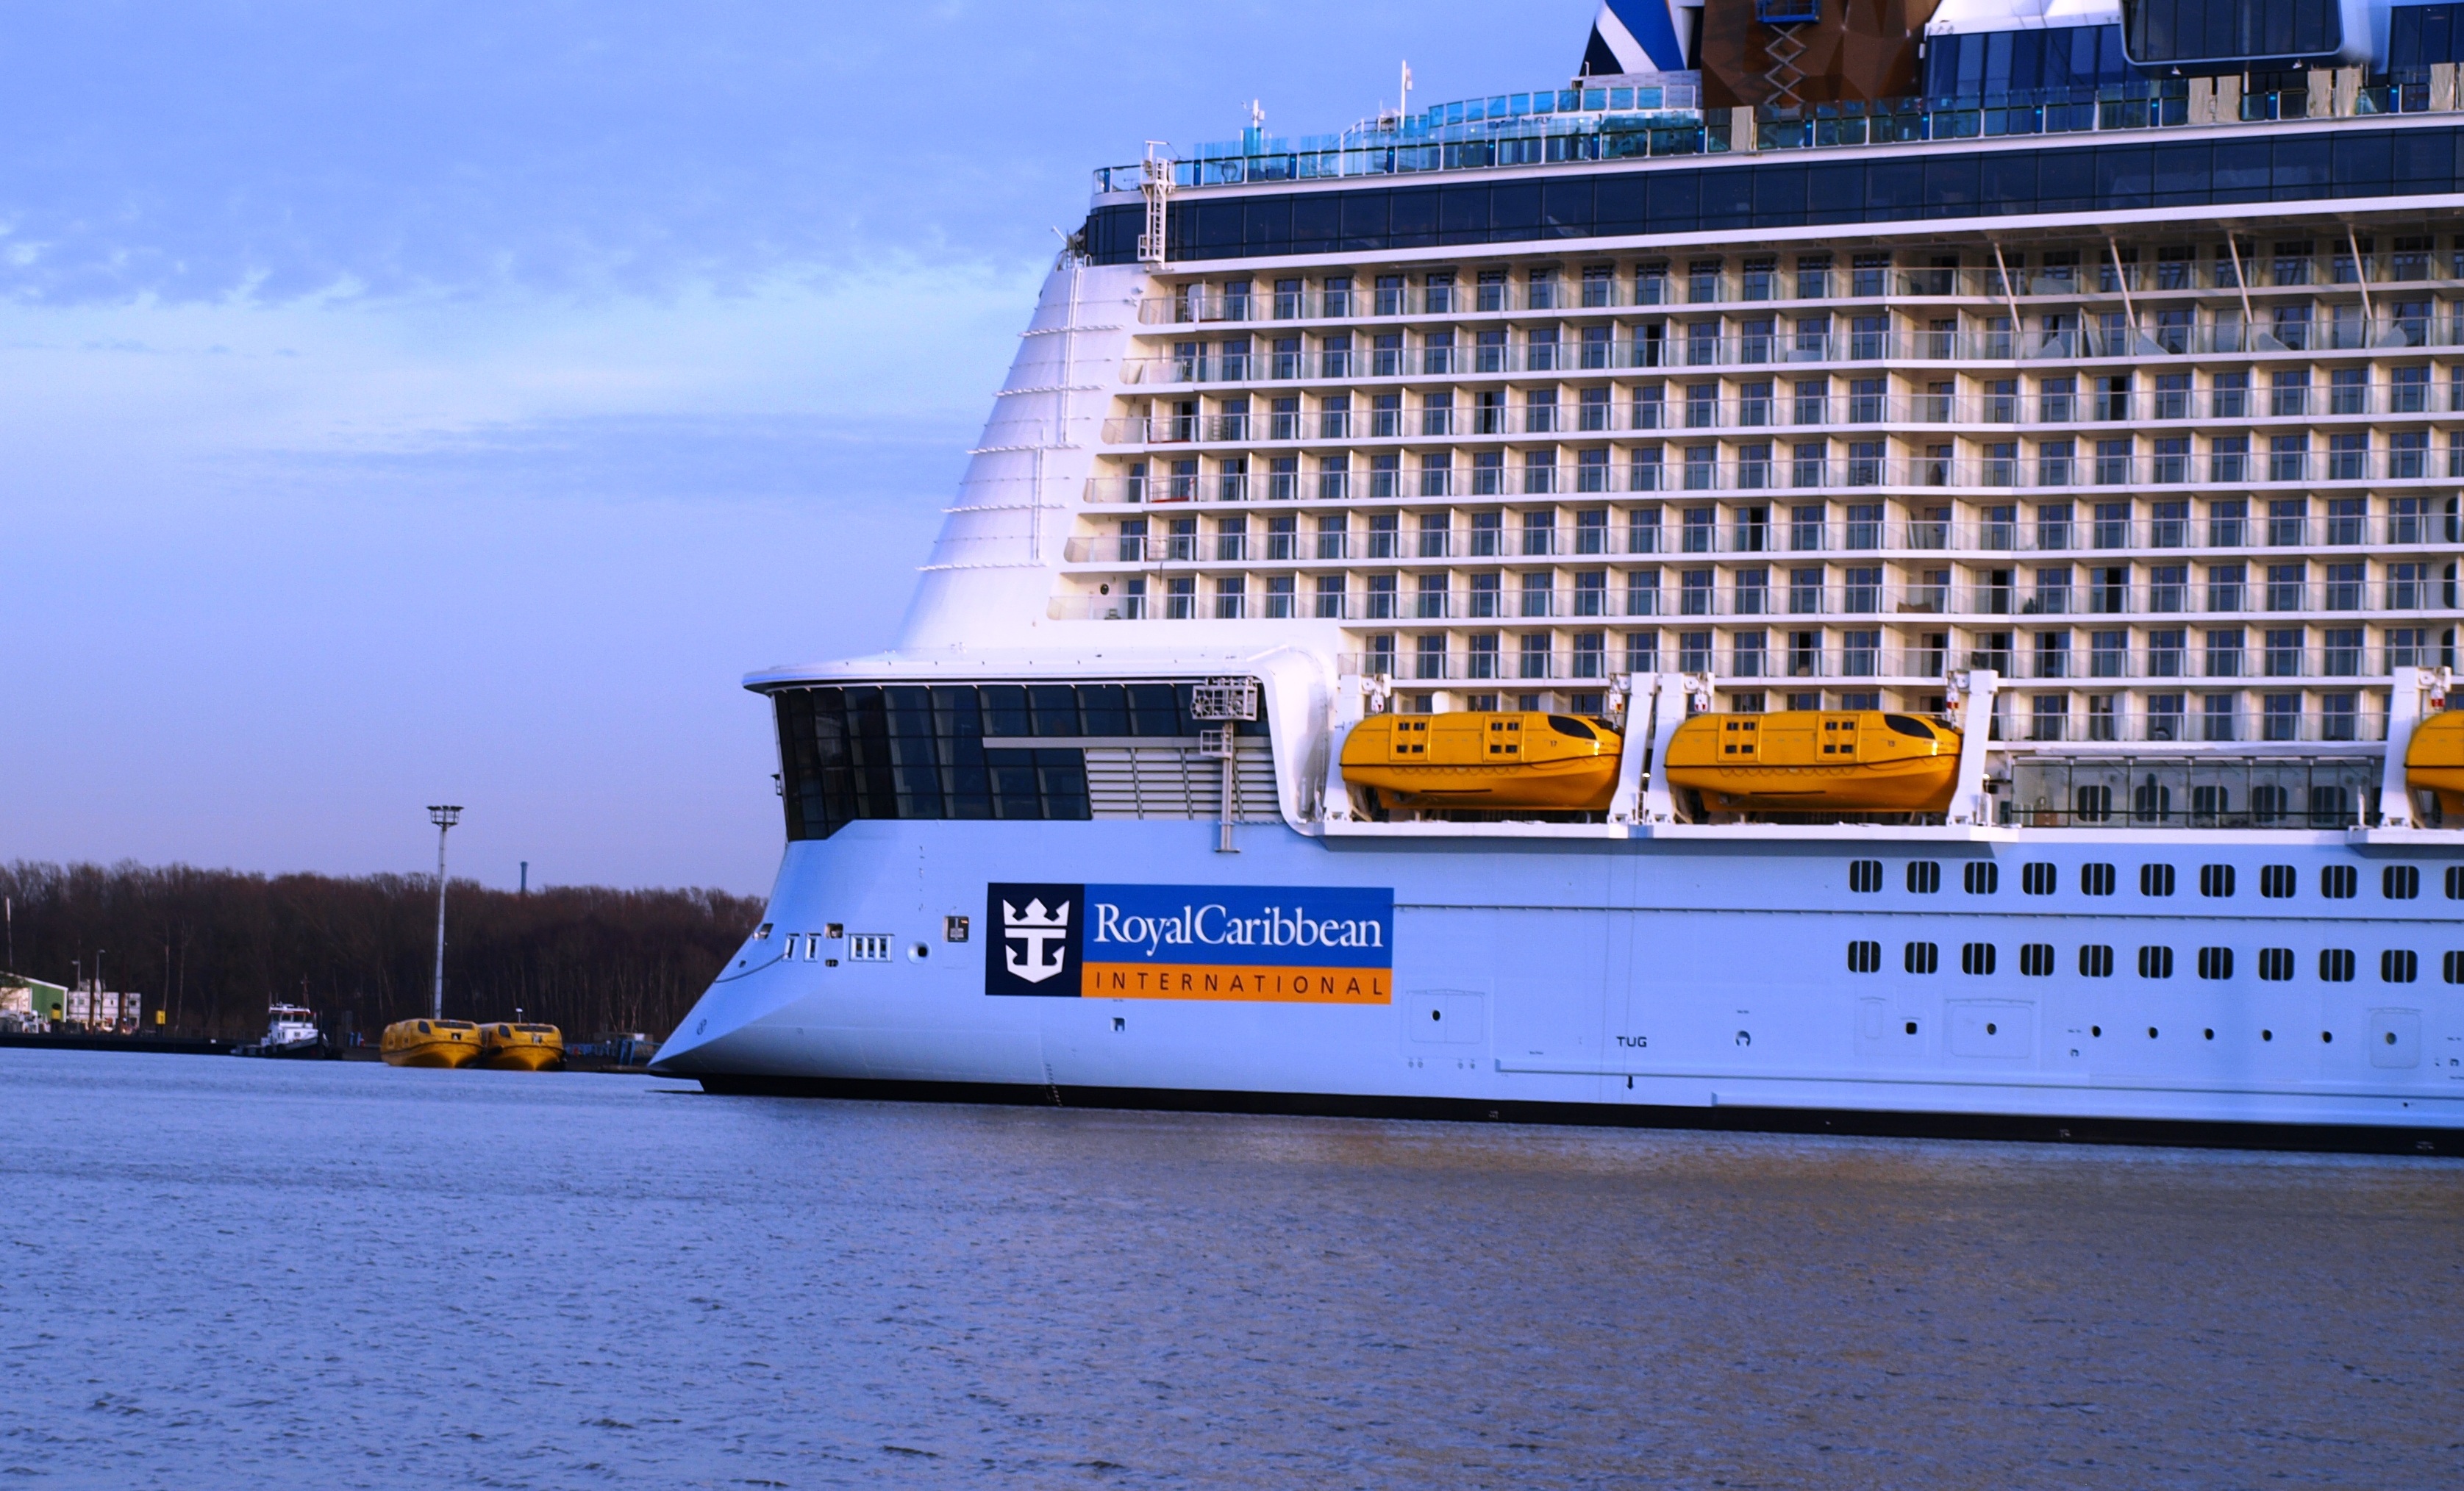
sea, boat, ship, transport, vehicle, harbor, cargo ship, ferry, large, watercraft, cruise ship, passenger, container ship, motor ship, passenger ship, freight transport, ocean liner, ozeanriese, roll on roll off, anthem of the seas, papenburg germany, meyer shipyard, royal caribbean